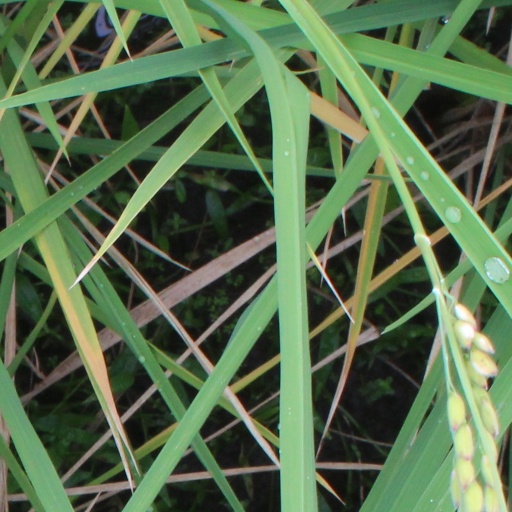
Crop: rice